Biomolecular condensate

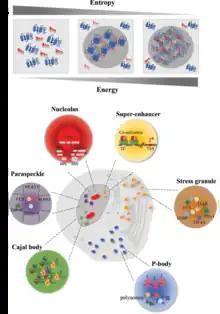
Formation and examples of membraneless organelles

In biochemistry, biomolecular condensates are a class of membrane-less organelles and organelle subdomains, which carry out specialized functions within the cell.